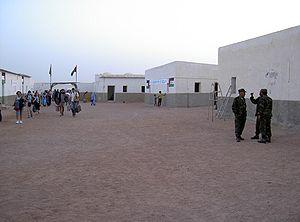
Tifariti est un village du Sahara occidental. Pour le Maroc, c'est une commune rurale relevant administrativement de la province de Smara. Elle est située entre cette ancienne capitale spirituelle du Sahara et fief du Cheikh Ma El Aïnin et la ville algérienne de Tindouf.